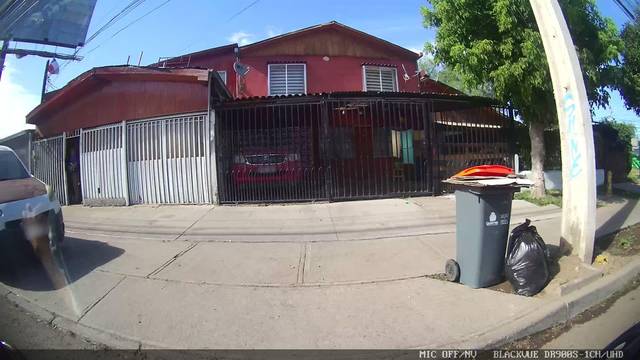
Region: Chile
Coordinates: -33.503, -70.738